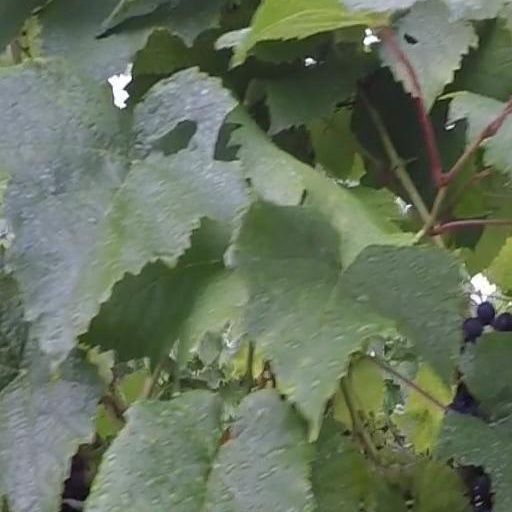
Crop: grape